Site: brandenburg
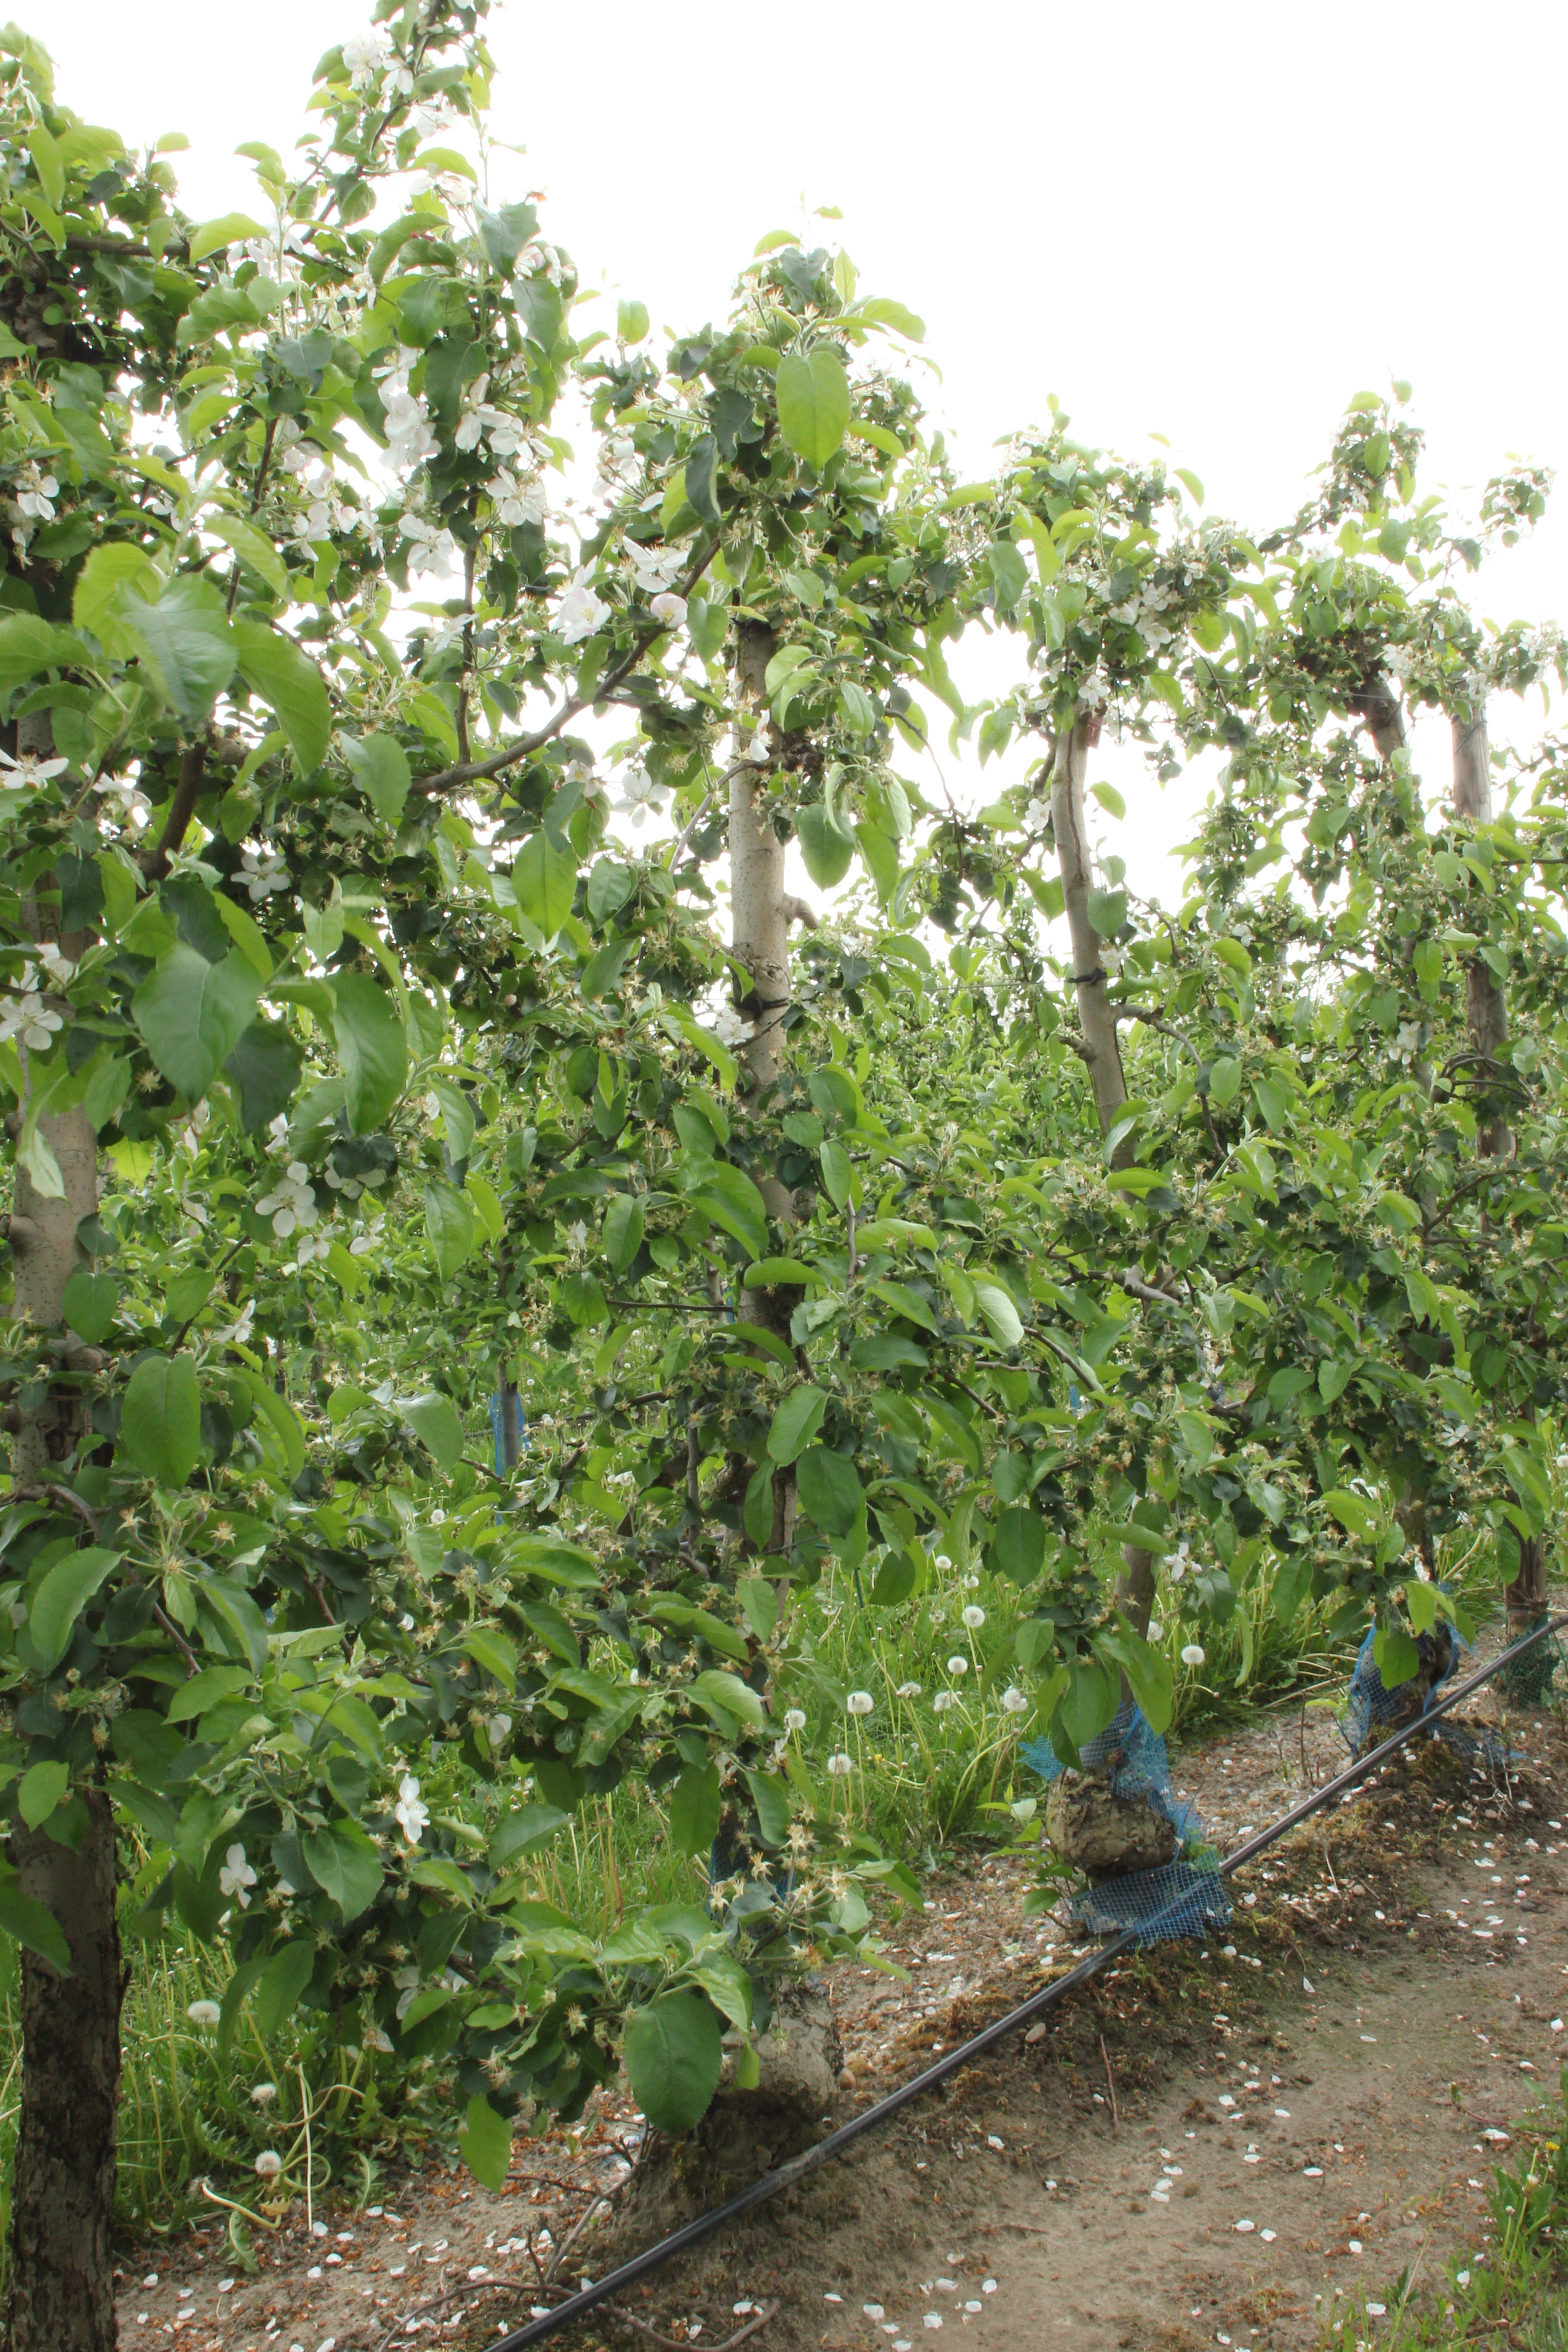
Growth stage (BBCH 67): Flowering